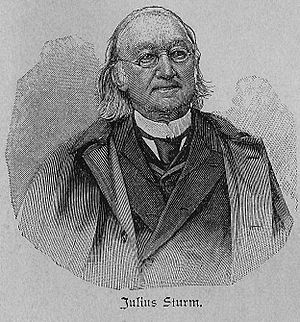
Julius Sturm
Julius Sturm.
Julius Carl Reinhold Sturm var en lyrisk digter.